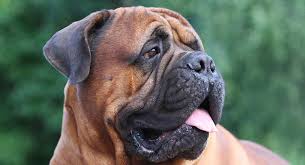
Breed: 231-n000077-bull_mastiff